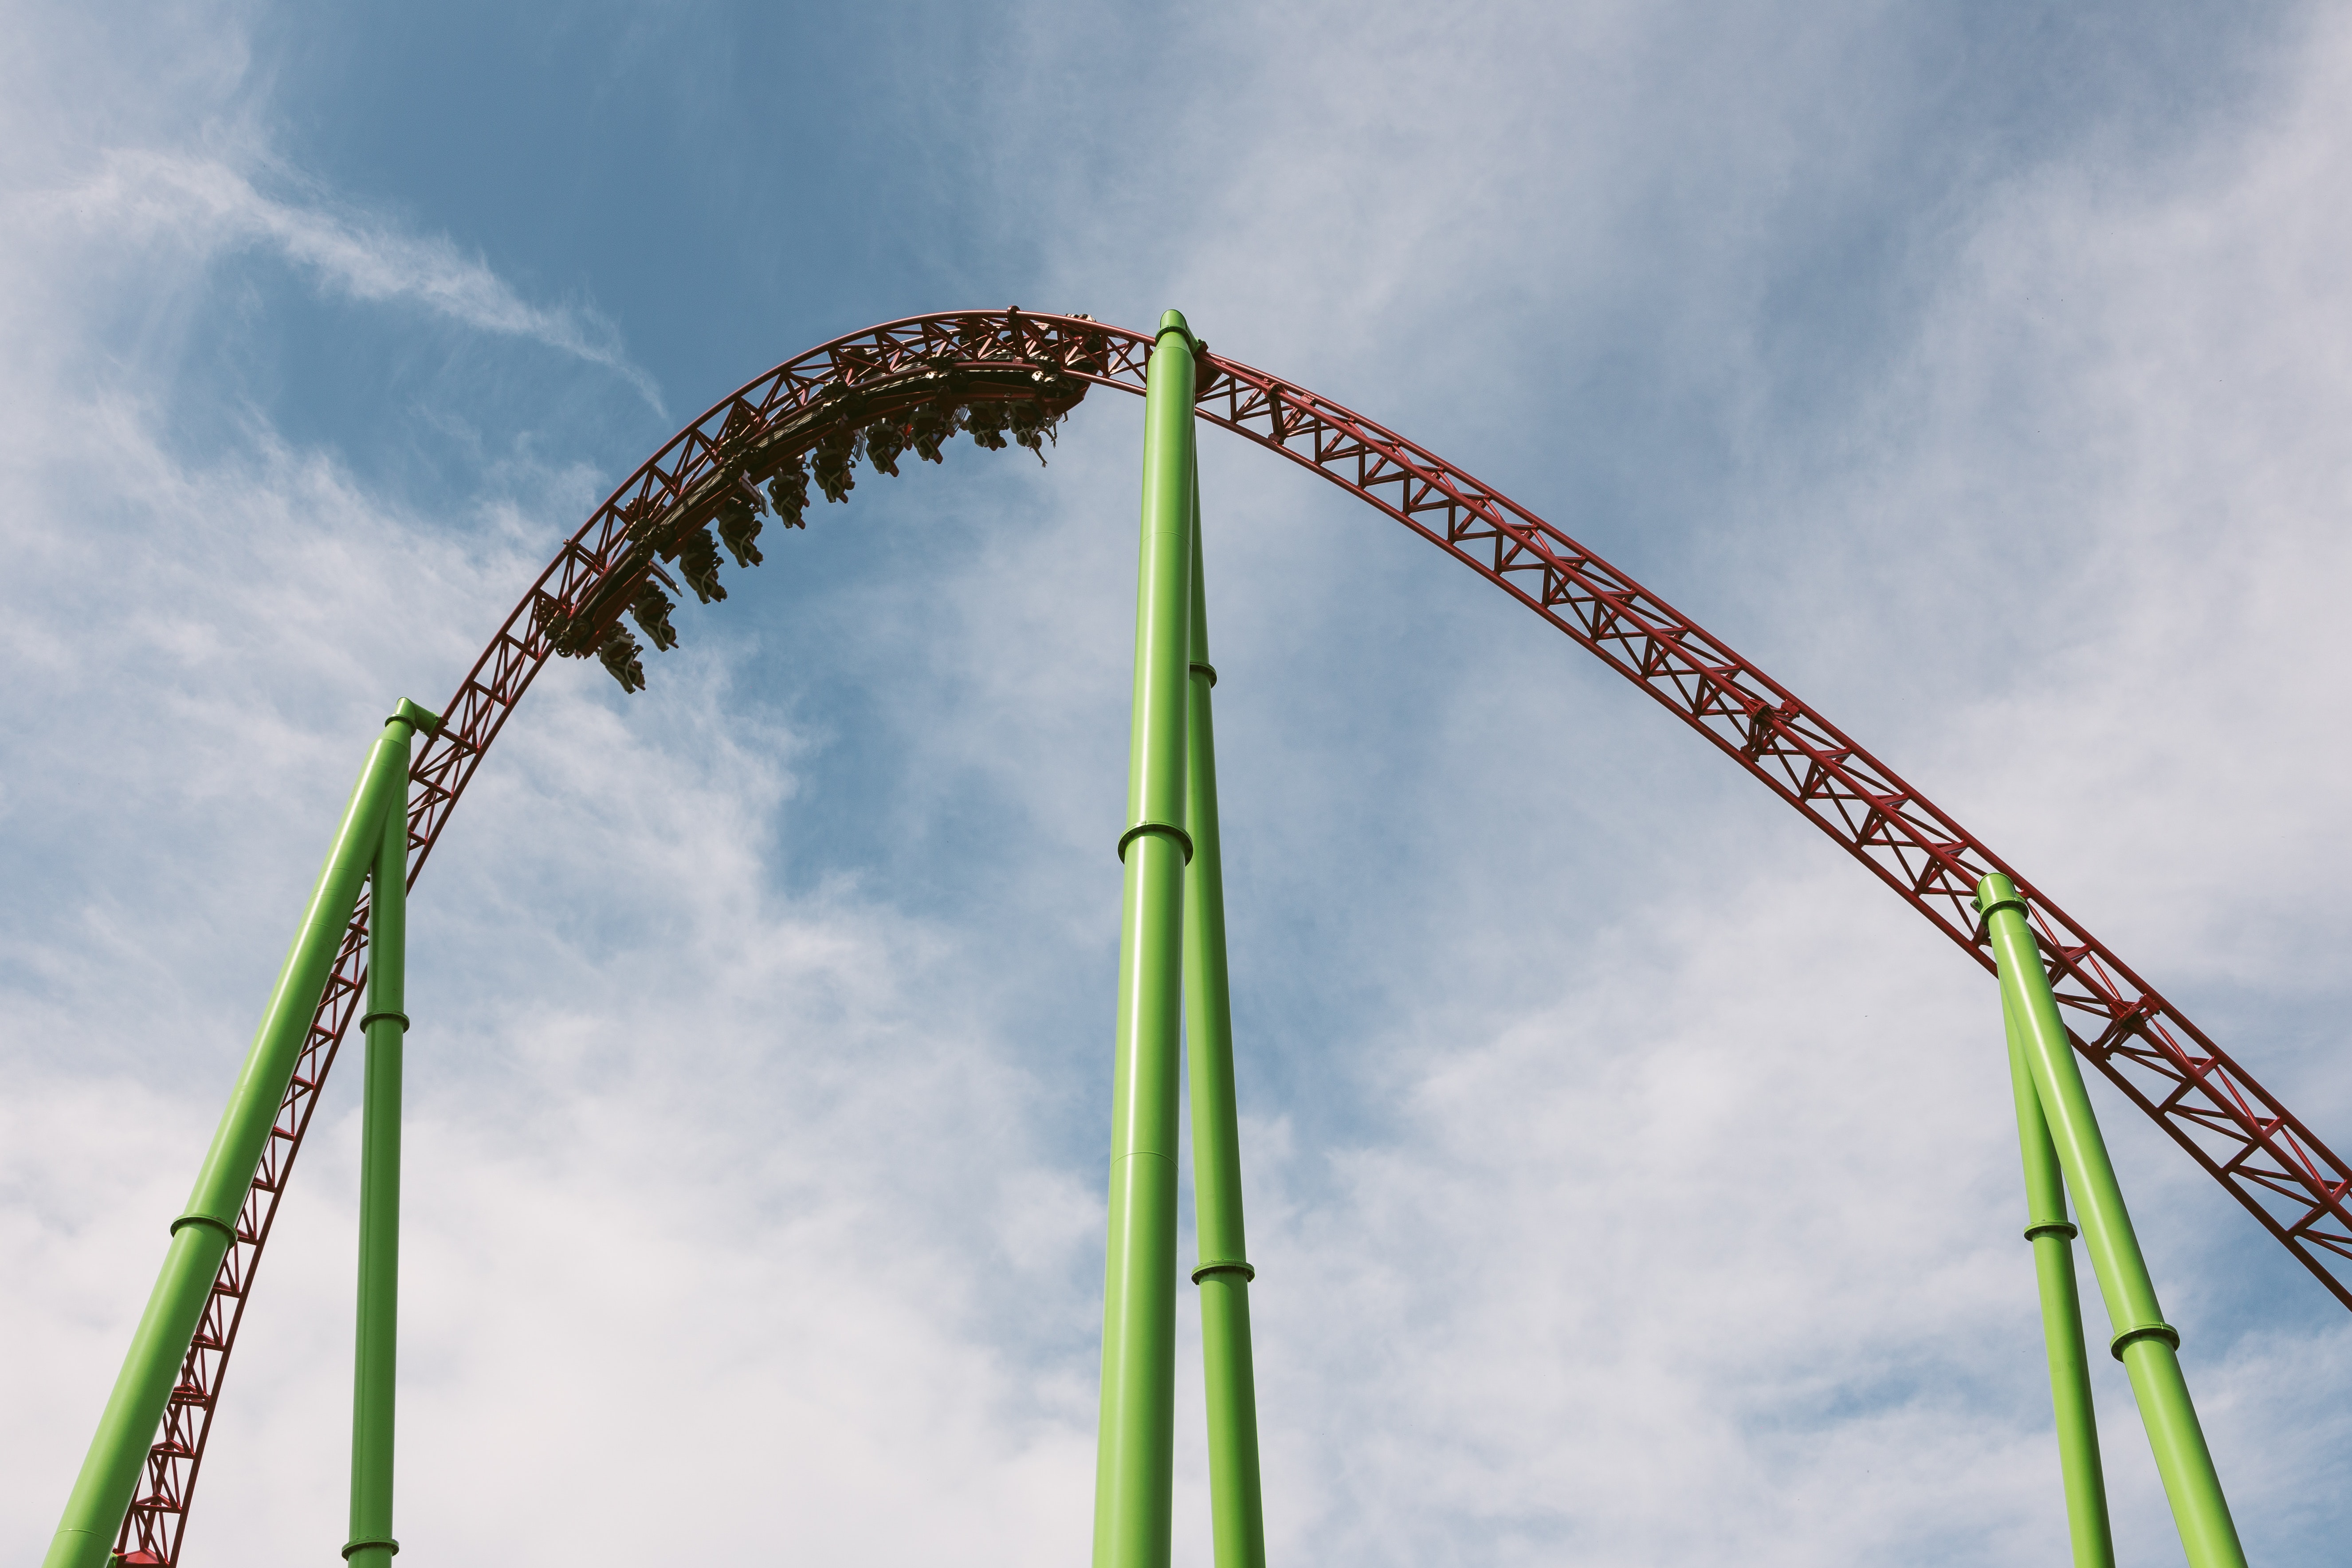
amusement ride, roller coaster, amusement park, sky, landmark, park, nonbuilding structure, recreation, fun, pole, grass family, cloud, leisure, fair